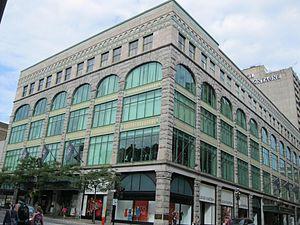
Ogilvy, 1307, rue Sainte-Catherine Ouest, Montréal